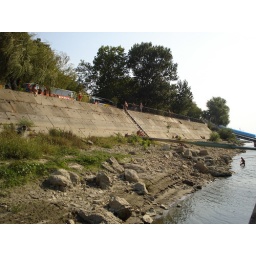
Townspeople swam in this dirty water around the boat and acted like it was the Riviera.